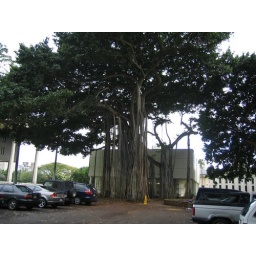
Odd trees with massive roots that grow above ground